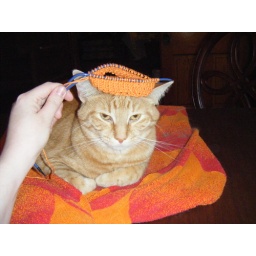
Steve in cat hat brim done